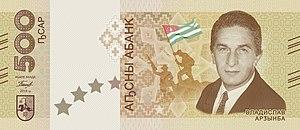
L'apsar est une monnaie de l'Abkhazie. Jusqu'à présent, seules des pièces de 1, 10, 25, 50 et 100 apsars et des billets de 500 apsars ont été émis. Bien que les pièces aient cours légal en République d'Abkhazie, leur utilisation est très limitée et elles sont principalement destinées aux collectionneurs. En Abkhazie, le rouble russe est utilisé dans la pratique. Les premières pièces d'apsar ont été introduites en 2008.